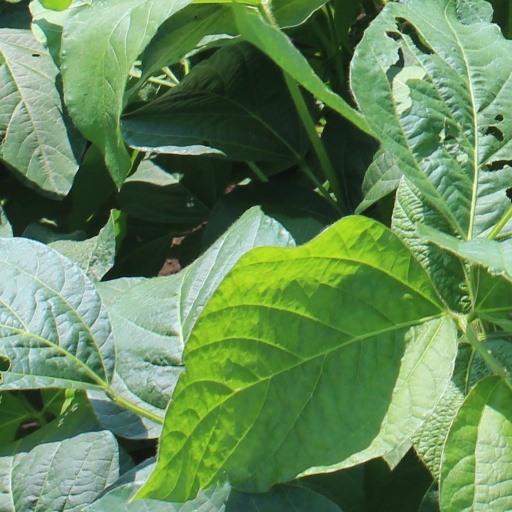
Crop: soybean